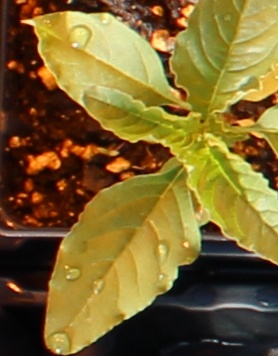
Label: Waterhemp